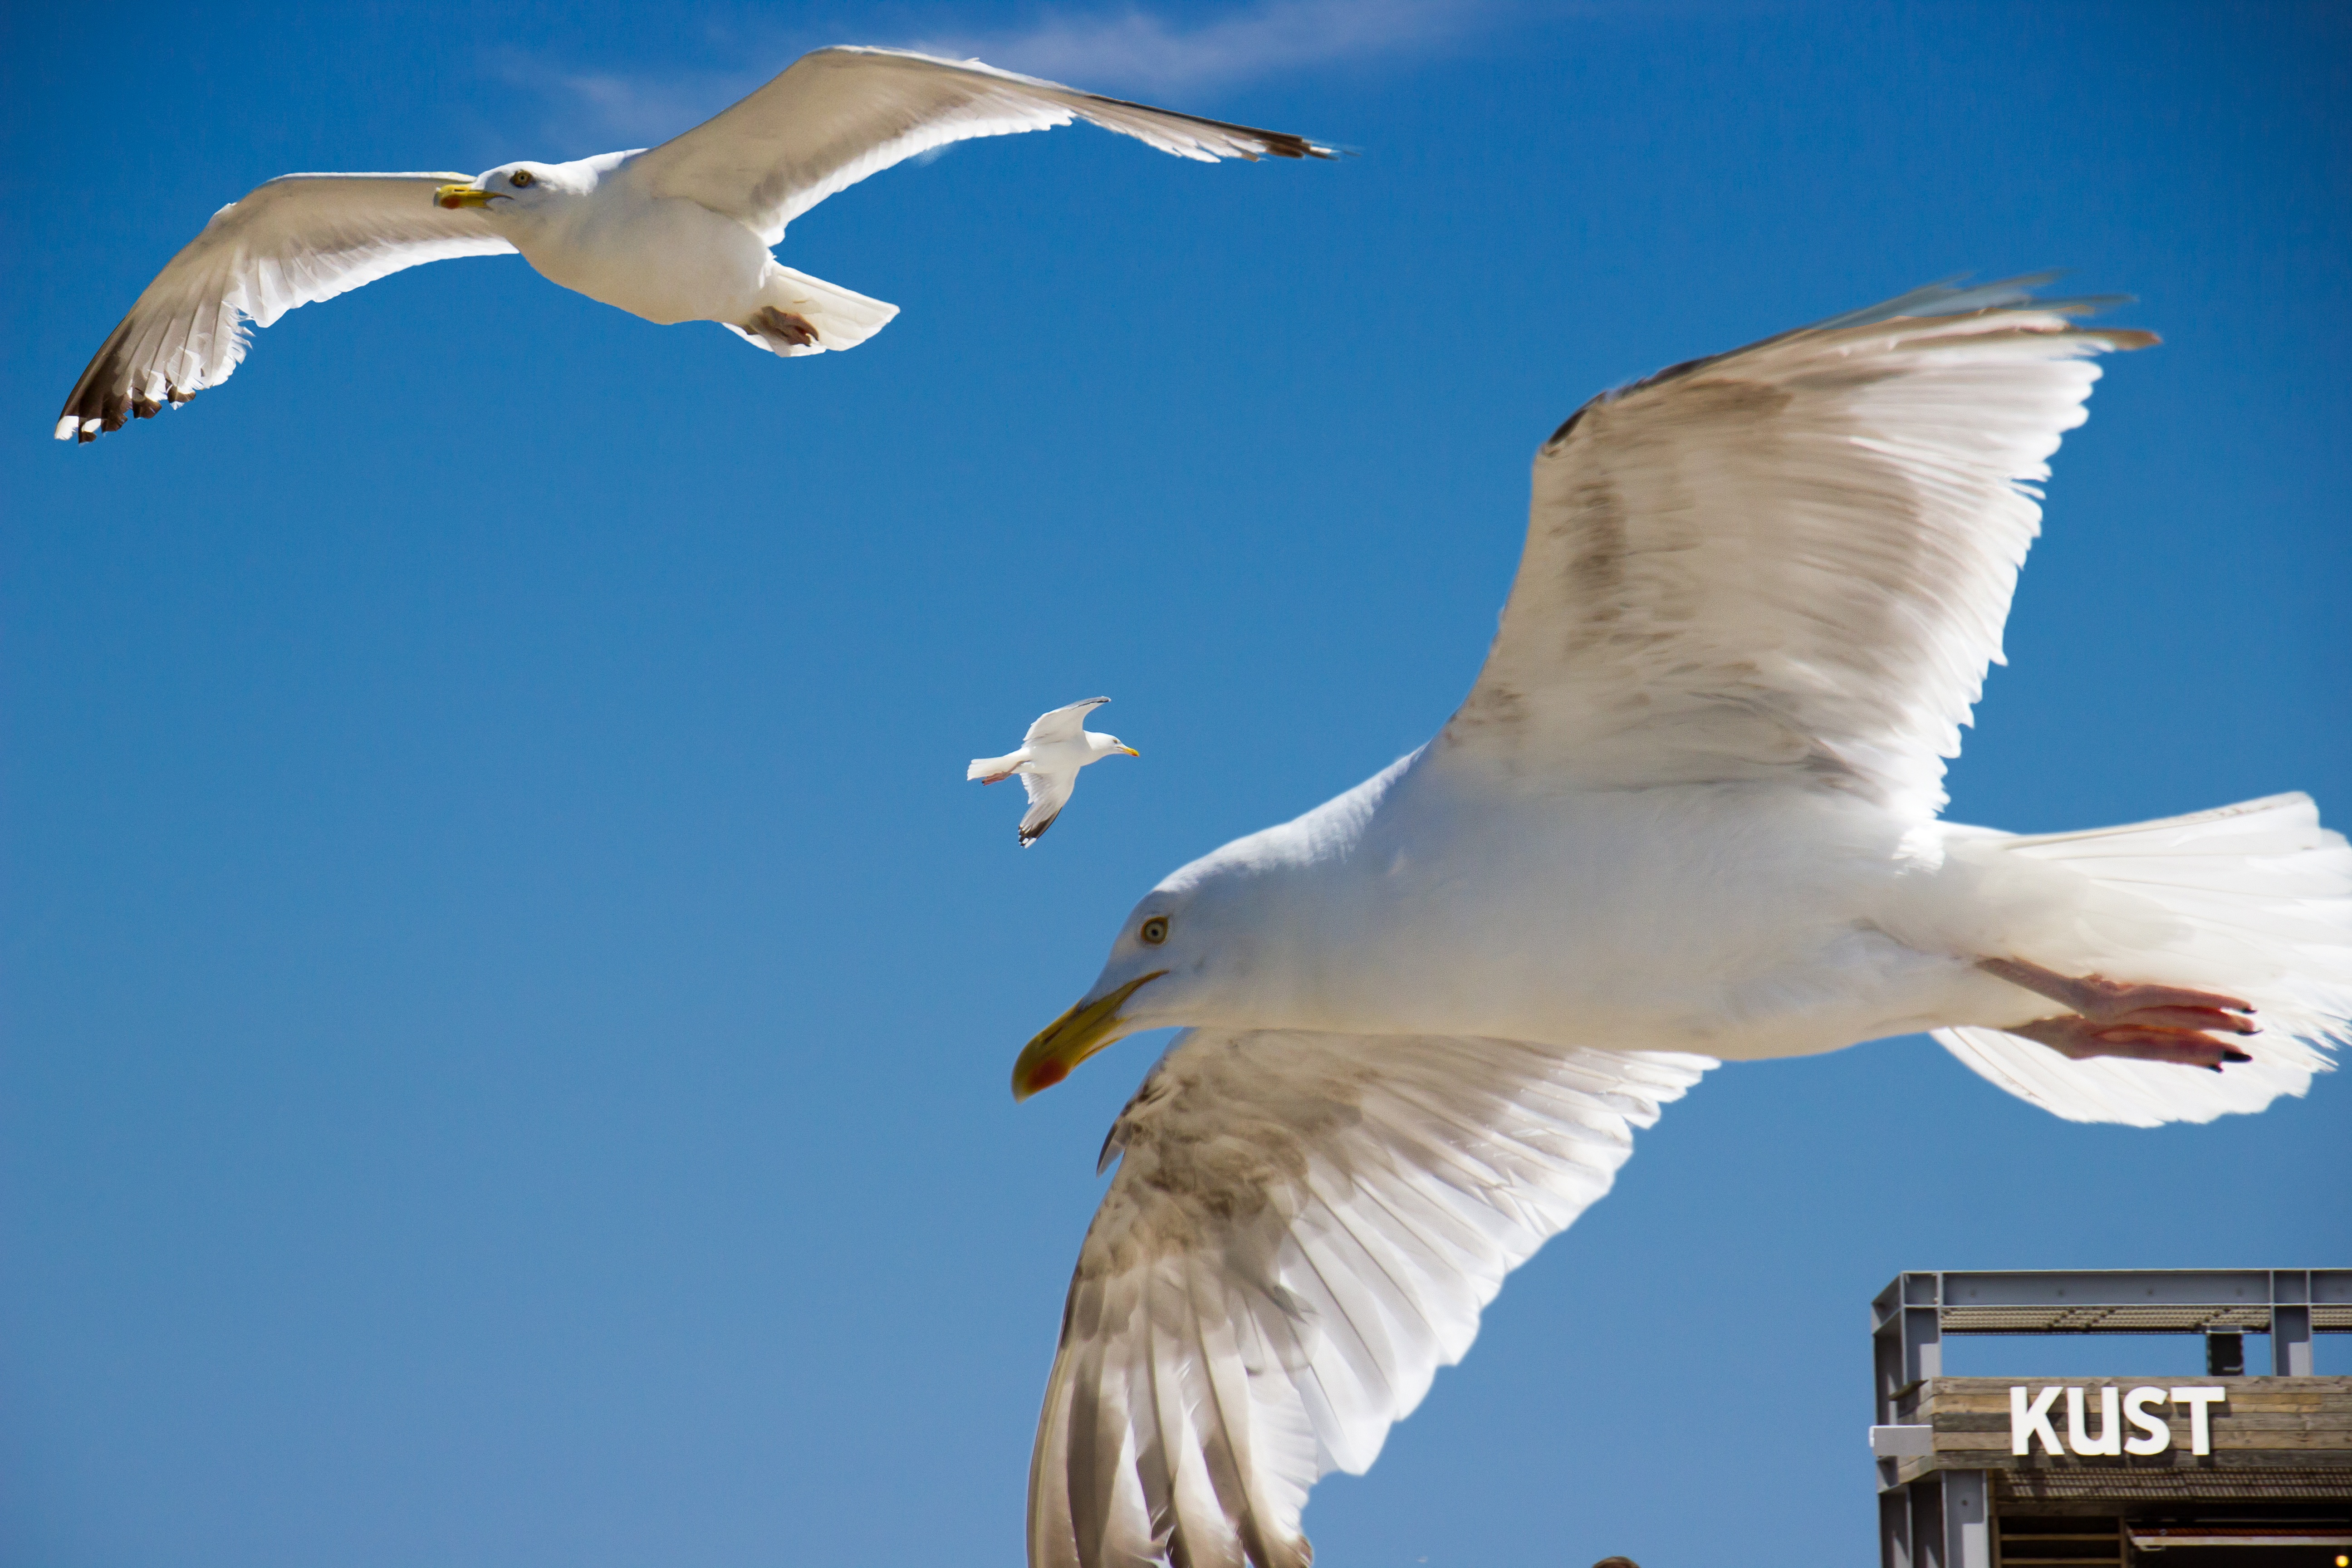
coast, bird, wing, seabird, seagull, gull, beak, flight, fauna, vertebrate, albatross, gannet, charadriiformes, european herring gull